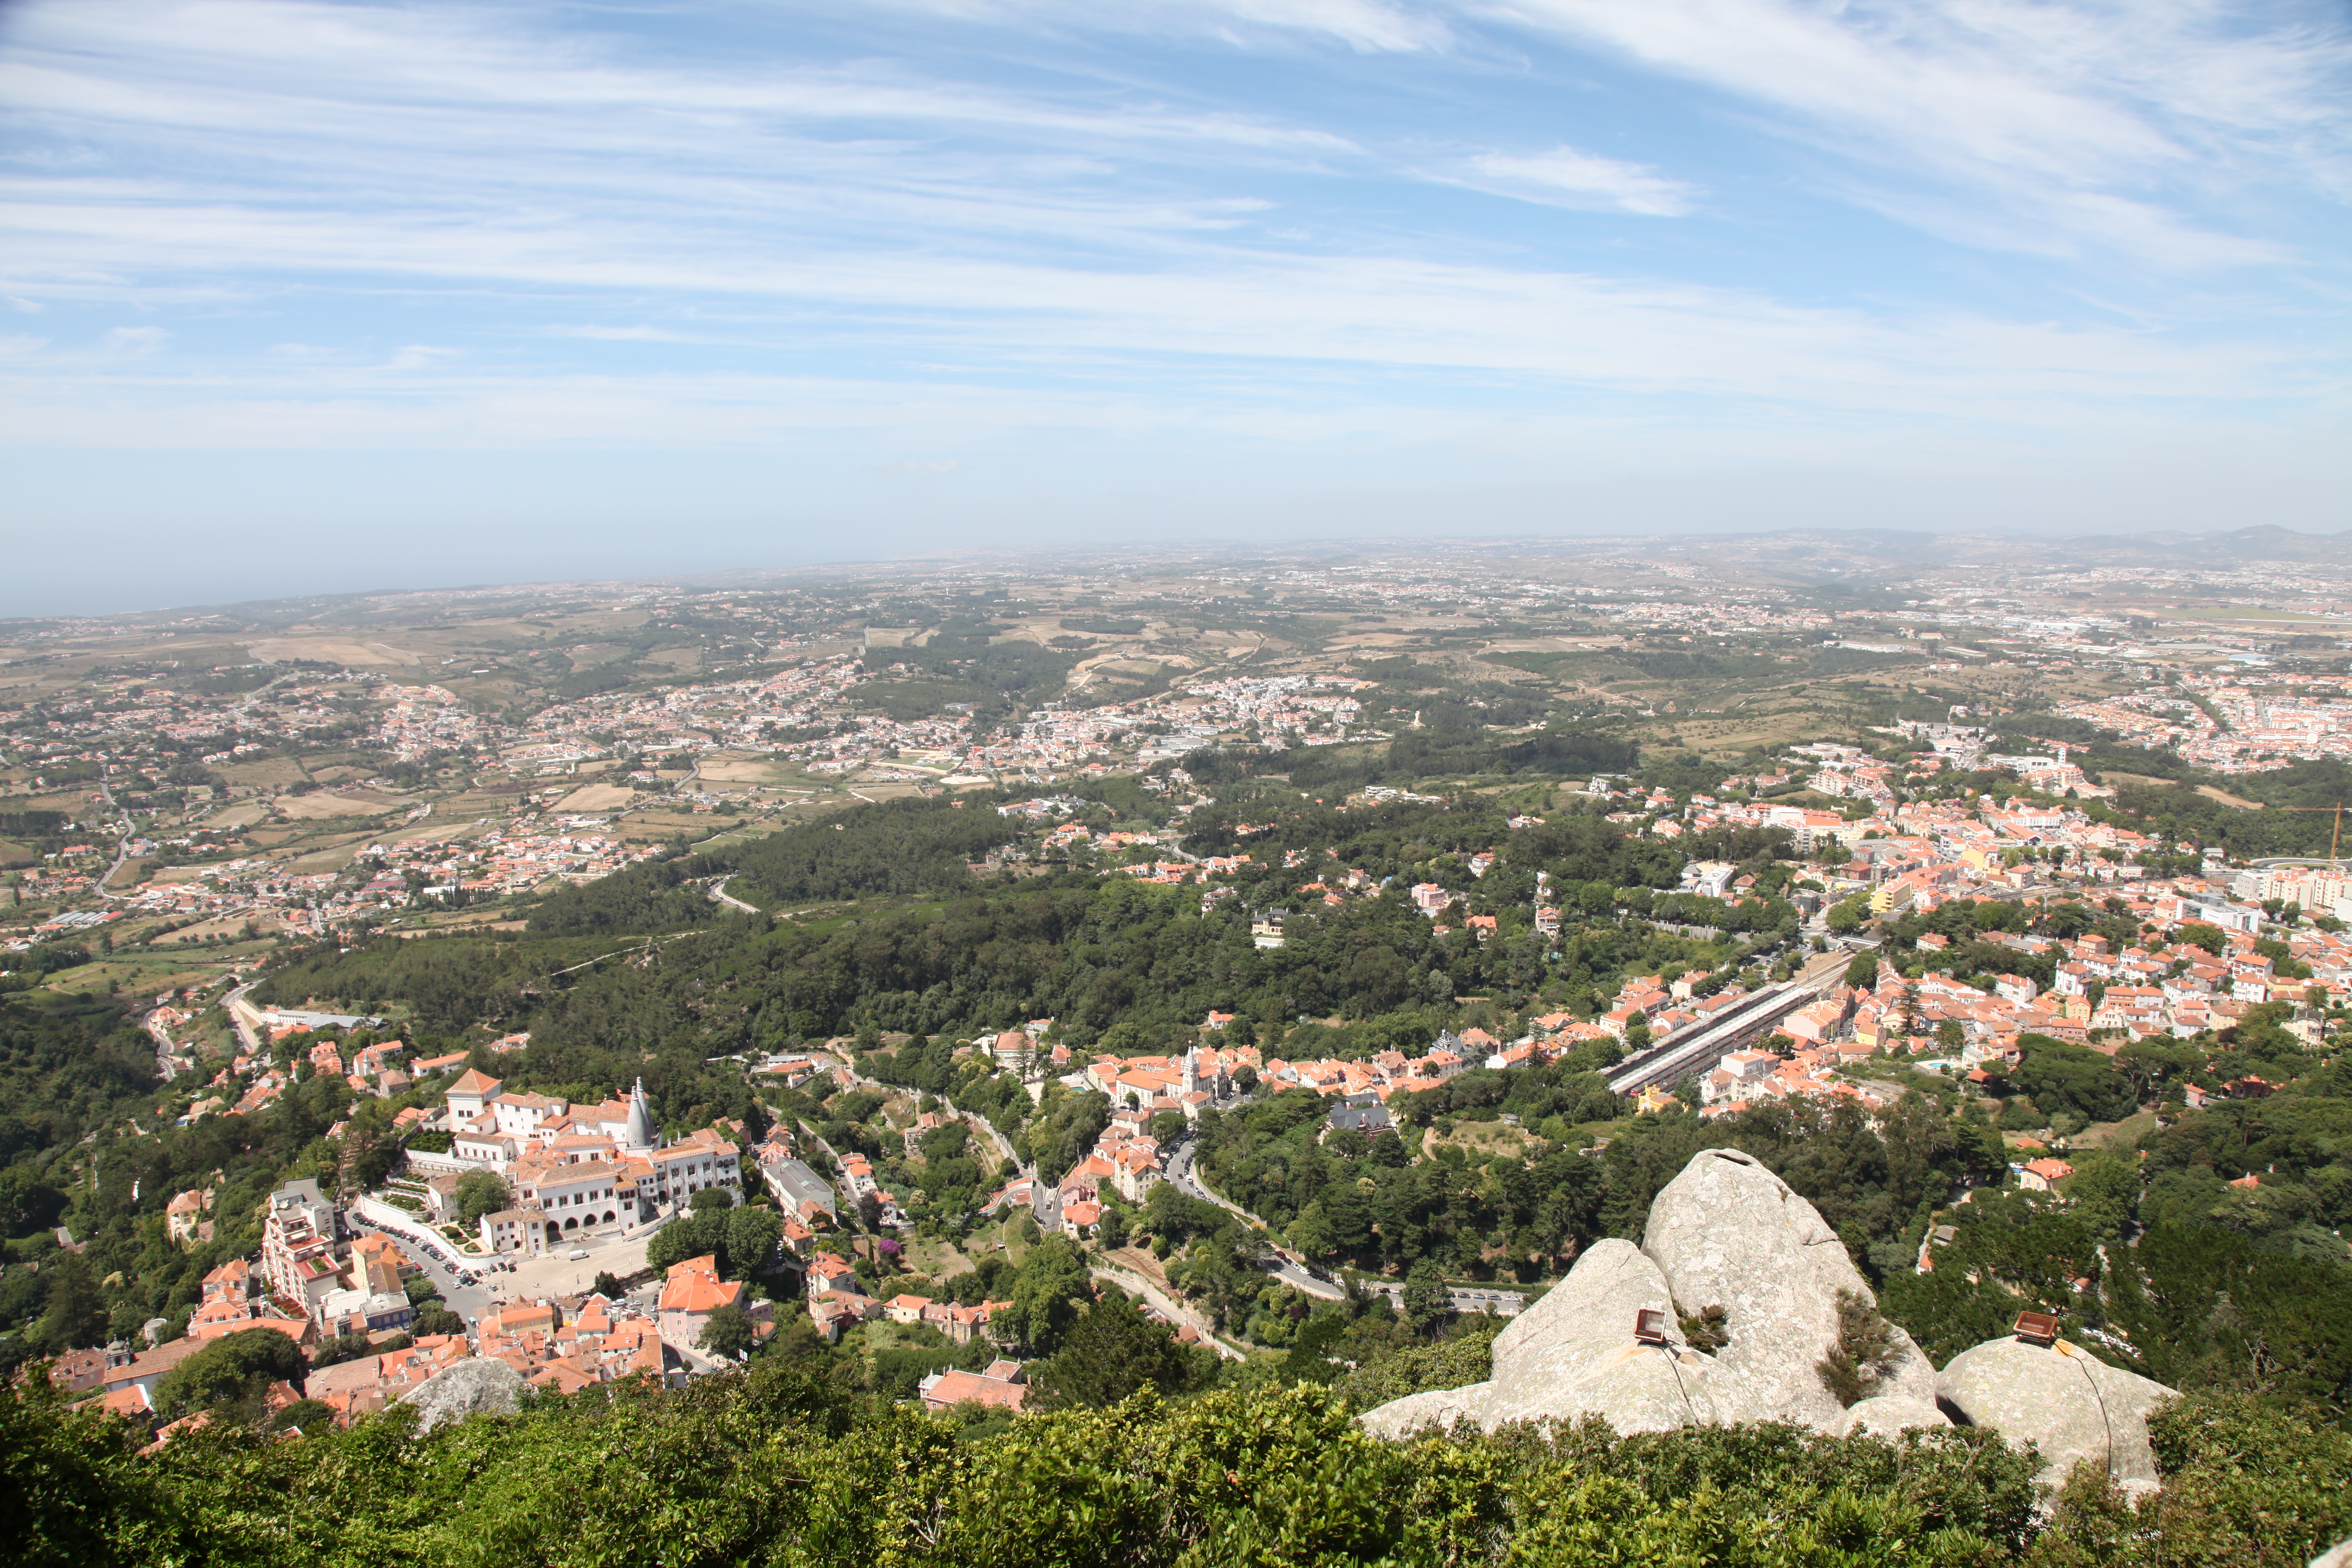
city, landscape, clouds, houses, air, view, top, forest, horizon, little town, cloud, sky, building, tree, vegetation, urban design, mountainous landforms, residential area, cityscape, house, plant, hill, roof, cumulus, human settlement, mountain range, bird's eye view, hill station, suburb, spring, tourism, village, aerial photography, vacation, skyline, mountain village, evening, outer space, grass, panorama, tower